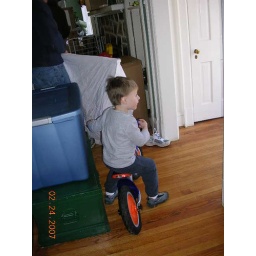
and takes a quick spin around the house before getting back to helping the guys unload the truck